Ernest Pétin

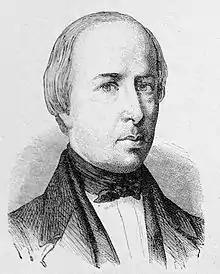
Portrait

Ernest Petin (24 March 1812, Paris1878) was a French milliner and balloonist. He researched balloons and tried to construct them based on the structure of bird wings. After several failures he came up with designs that he claimed could carry three thousand people. In August 1852 he and three others ascended using large balloons named the "Bon Vivant", 102 feet long with sails and a long gondola. Financial troubles and a refusal by French officials (one officer, Léon Faucher, told him that his balloons were unsupportable as the railroads were troublesome enough) to support his plan for an aerial transport system consisting of trains made of balloons forced him to leave France and move to the United States of America in 1852. He gave a series of lectures on "Etherian Navigation" and attempted some more flights to promote transatlantic flight. A flight on July 5, 1852 failed at Bridgeport after running into telegraph wires. An attempt on Christmas 1852 at New Orleans ended with the craft crashing into Lake Borgne. He claimed to have risen 18,000 feet.